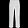
Label: Trouser